Describe the emotion expressed in this image:  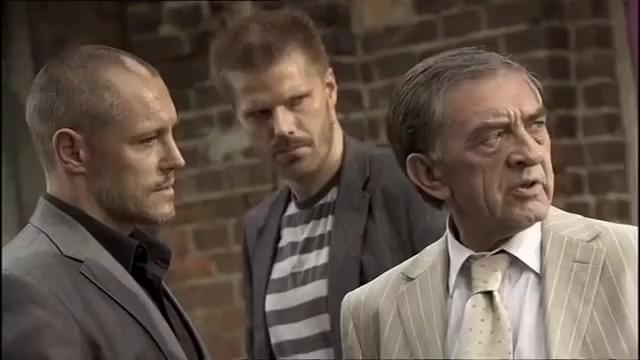
This person displays Suffering, valence and arousal with low intensity.